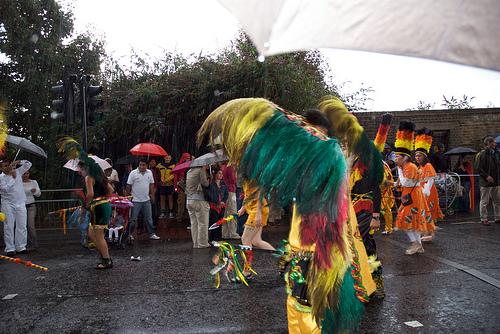
Weather: rain or strom